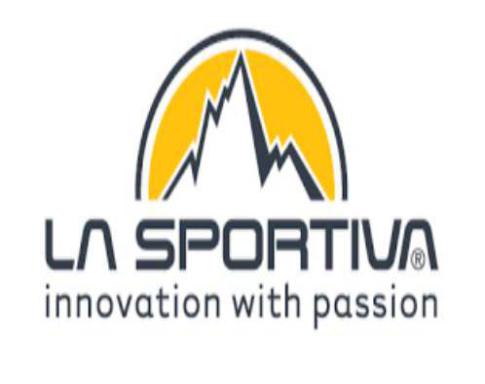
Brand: la sportiva
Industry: Sports